Michel-Eustache-Gaspard-Alain Chartier de Lotbinière

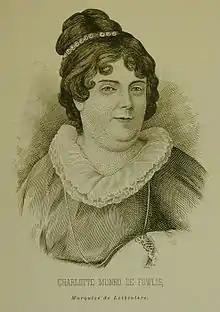
Charlotte (Munro) Chartier de Lotbinière, the mother of Lotbinière's three children

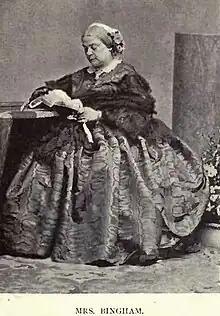
Mrs Marie Charlotte Bingham, wife of William Bingham

Chartier de Lotbinière was married twice. In 1770, he married Josette, sister of Lt.-Colonel Joseph-Marie Godefroy de Tonnancour. She died without children in 1799. In 1802, at Vaudreuil, he married Mary Charlotte Munro (1776–1834), the youngest daughter of Captain The Hon. John Munro of Fowlis and his wife Marie Talbot Gilbert Brouwer, of Albany, New York. They were the parents of three daughters, the heiresses who were known in Quebec as "The Three Graces" or "Les Trois Cannelles".